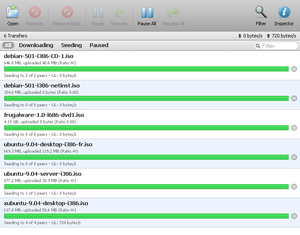
La capture d'écran illustre la fonctionnalité de gestion en ligne des torrents qui est offerte par le client Transmission.
Transmission est un nœud BitTorrent libre, qui s'exécute sur les systèmes Mac OS X, GNU/Linux, FreeBSD et BeOS. Un portage officiel utilisant le framework Qt est également disponible en préversion pour le système d'exploitation Windows.